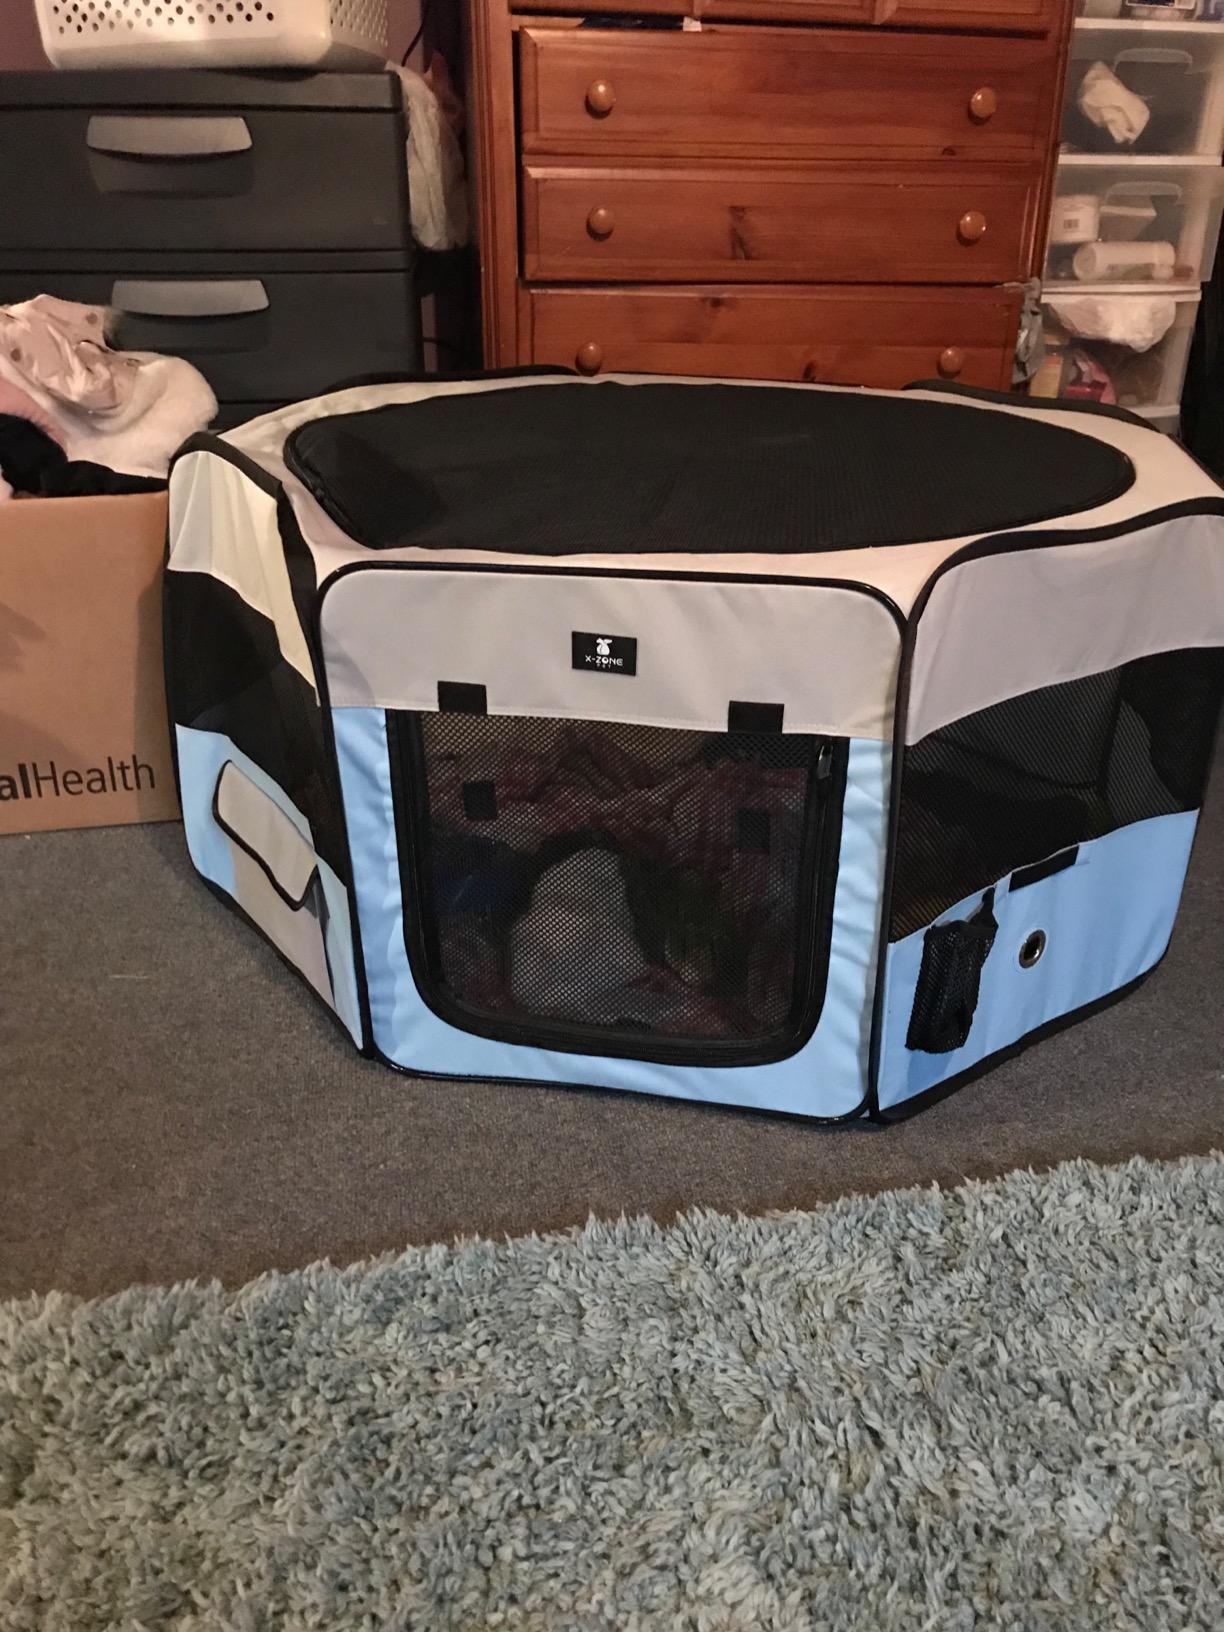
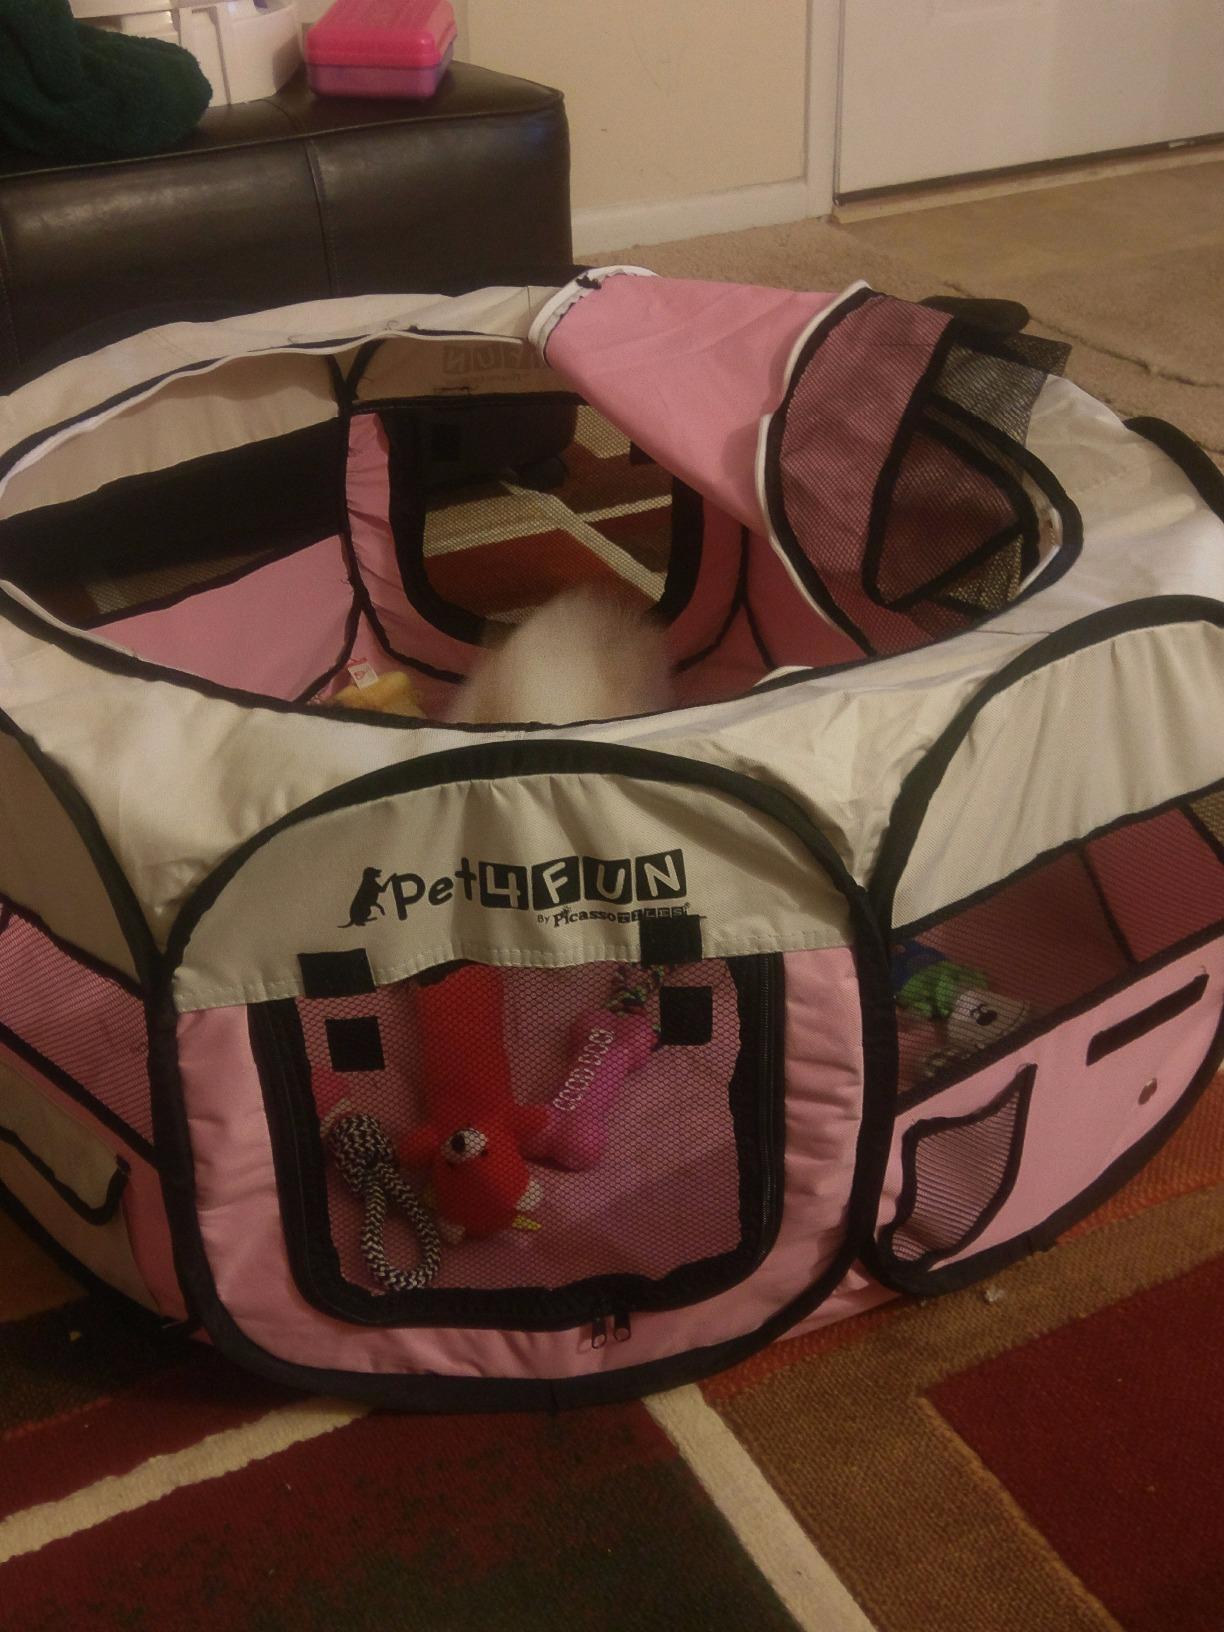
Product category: items_kennel
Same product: no